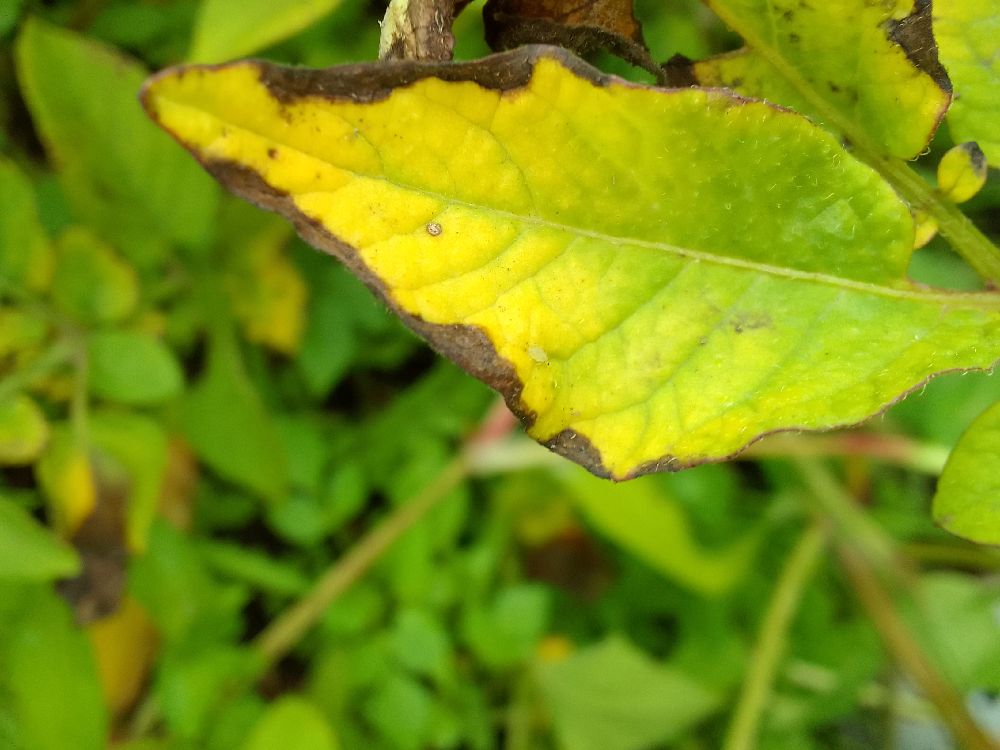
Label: Early blight